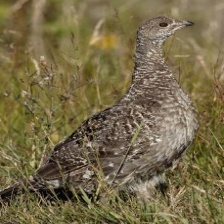
Species: BLUE GROUSE
Scientific name: DENDRAGAPUS OBSCURUS
ImageNet parent category: black_grouse